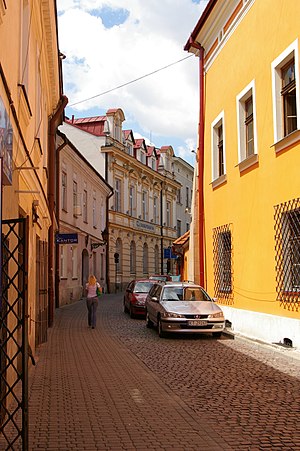
Tarnów
Den gamle by i Tarnów
Tarnów er en by med 109.358 indbyggere i det sydlige Polen, cirka 75 km øst for Kraków. Tarnów var mellem 1975 og 1998 hovedby i Tarnow vojvodskap, men ligger siden 1999 i Lillepolens vojvodskap. Byen er et vigtigt jernbaneknudepunkt på forbindelsen mellem Lviv og Kraków. Motorvejen fra Kraków til Ukraine går forbi Tarnów. Den kredsfrie byer en selvstændig bykommune. Den ligeledes selvstændige landkommune Tarnów har et areal på 82,81 km² und 25.472 indbyggere.